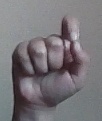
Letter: fa